Magdalena Jalandoni

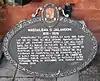
Historical marker created by the National Historical Institute in 1982 and placed in Jaro, Iloilo City

Magdalena Gonzaga Jalandoni (May 27, 1891, in Jaro, Iloilo – September 14, 1978, in Jaro) was a Filipino novelist, playwright, short story writer, poet, sculptor and painter. She is now remembered as one of the most prolific Filipino writers in the Hiligaynon language. Hailing from Western Visayas, her works are said to have left permanent and significant milestones in Philippine literature.